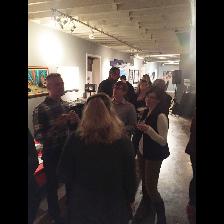
Label: Human